Indian Coming Out Day

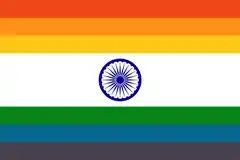
Unofficial pride flag representing the LGBT community of India

Indian Coming Out Day is an annual LGBT awareness day observed on 2 July, to support anyone coming out of the closet. This day is celebrated in commemoration of "Naz Foundation v. Govt. of NCT of Delhi" case which resulted in the decriminalisation of homosexual sexual activity in India by reading down of Section 377 of the Indian Penal Code by the Delhi High Court.